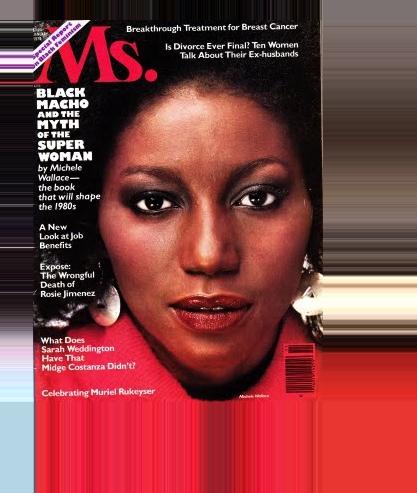
Age: 26